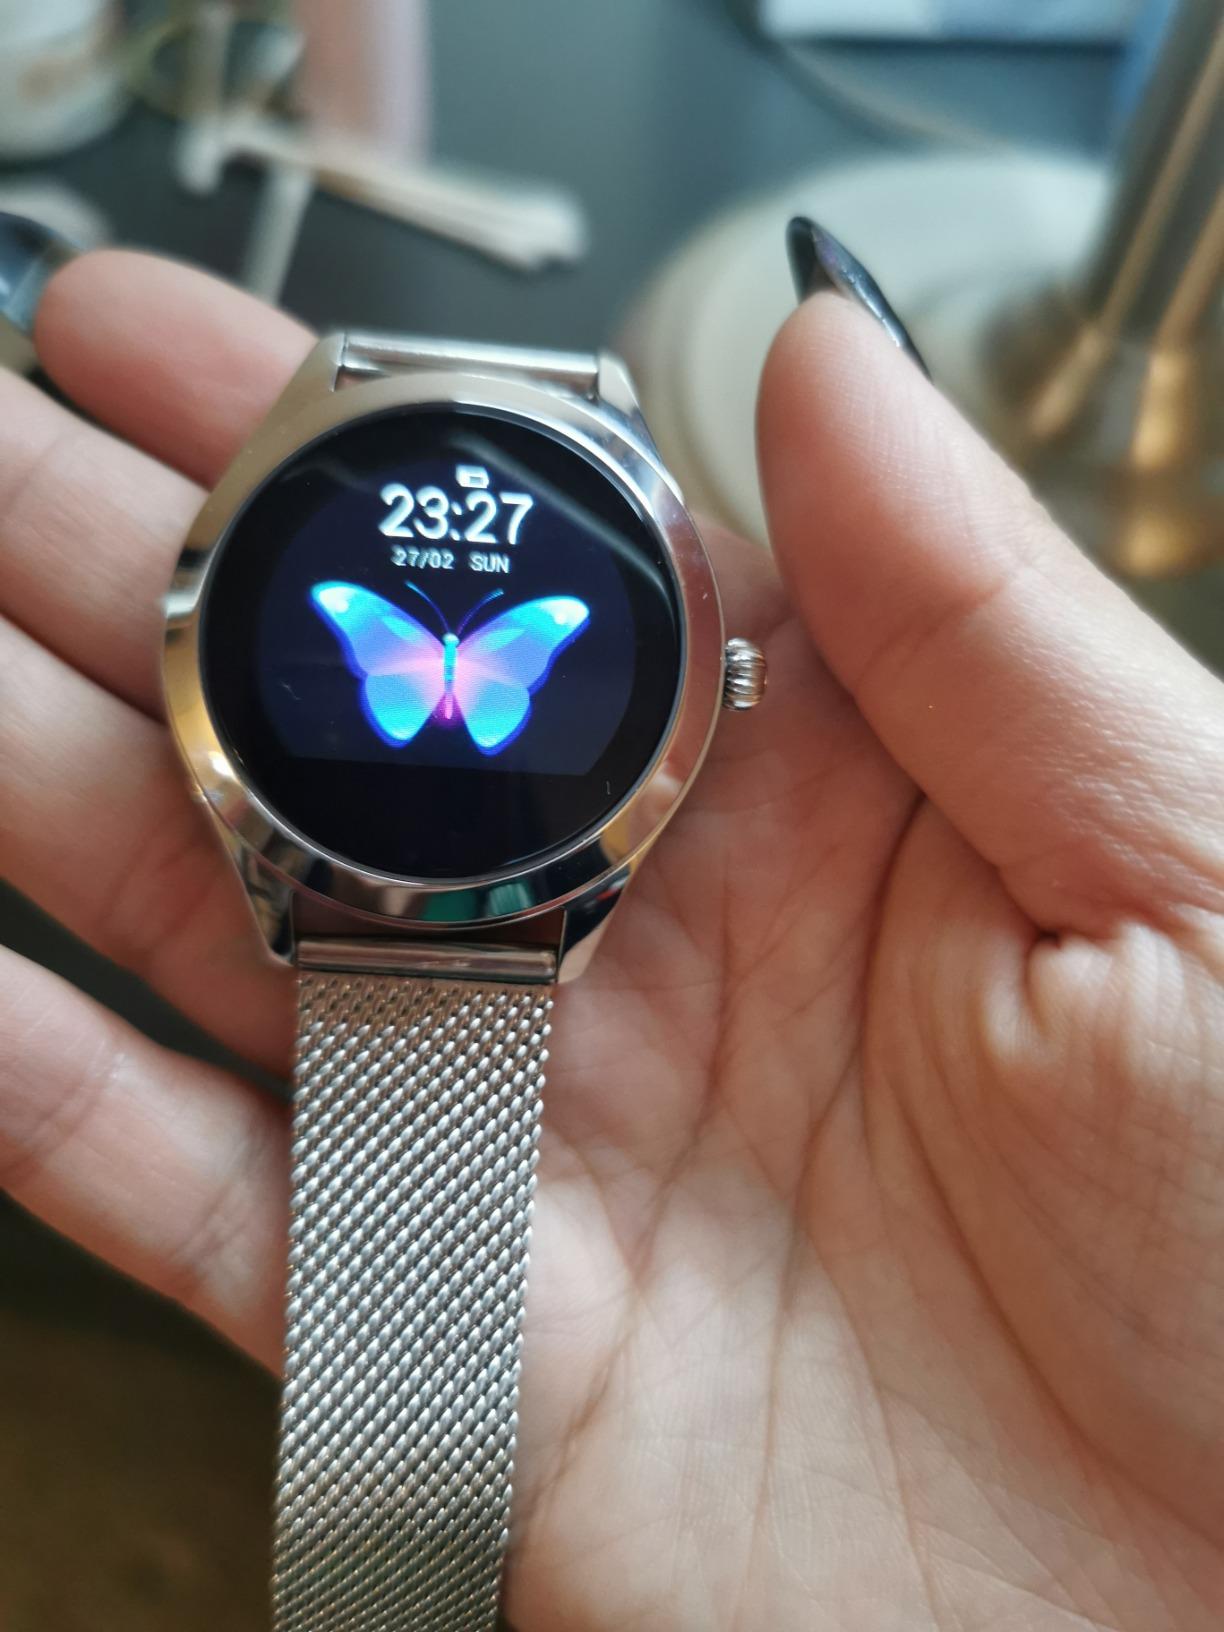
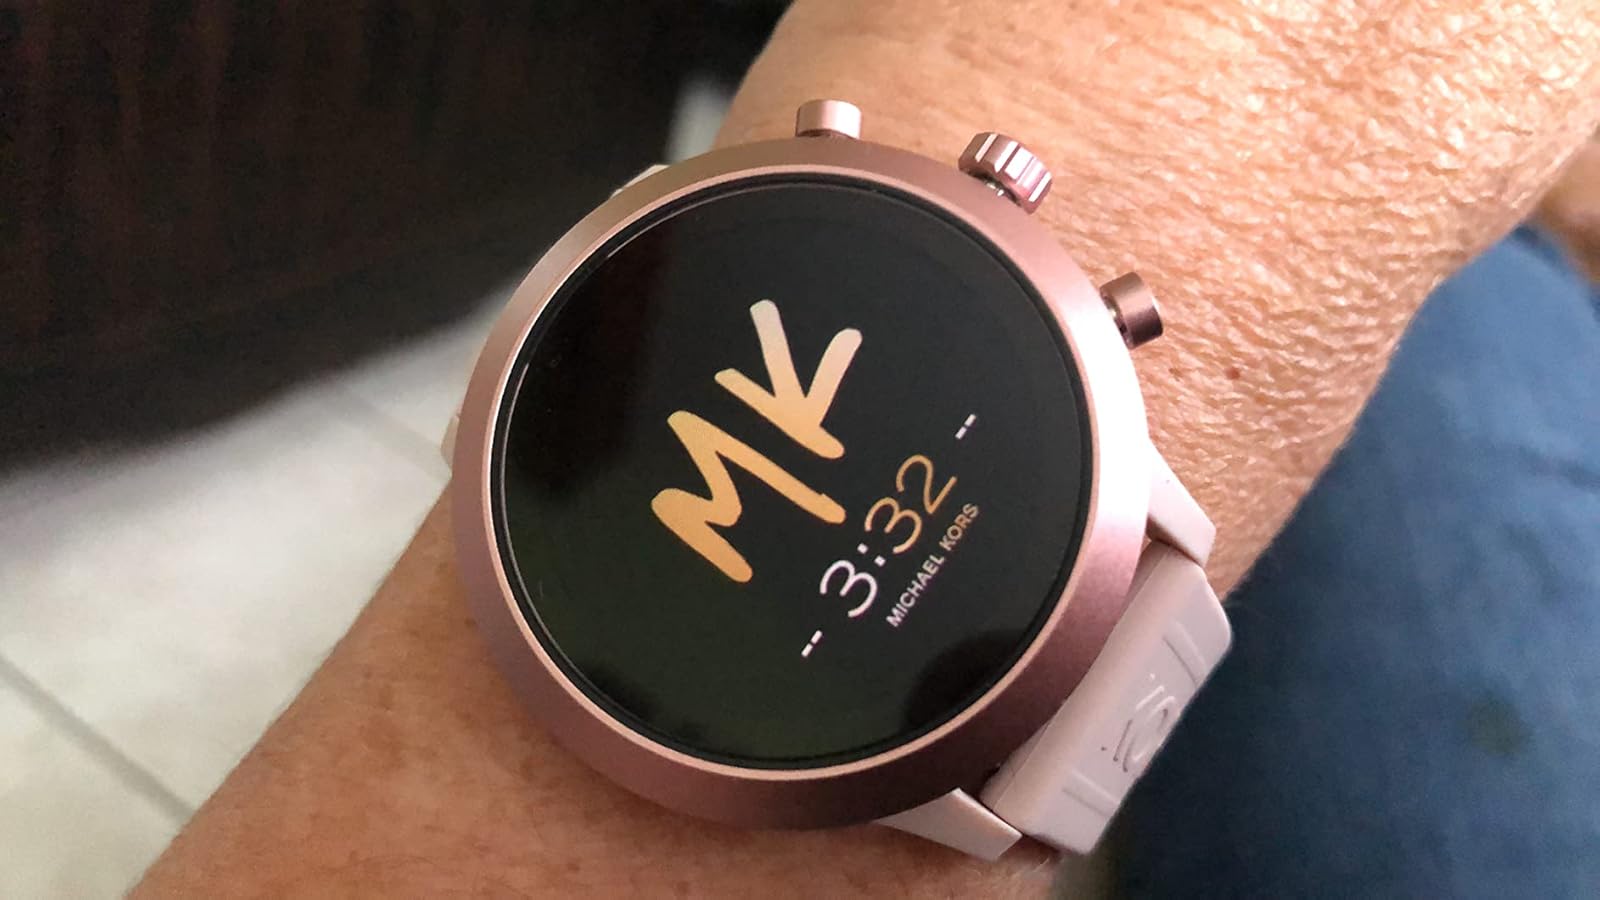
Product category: smartwatch
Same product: no